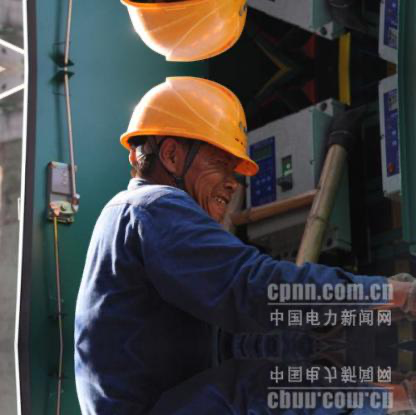
Objects in the image:
label: helmet
label: helmet